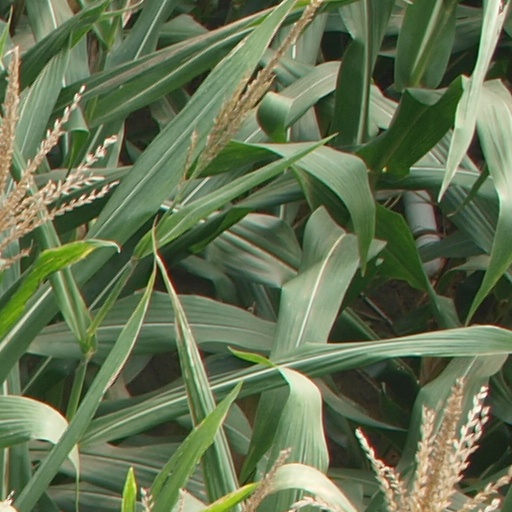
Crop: maize; corn